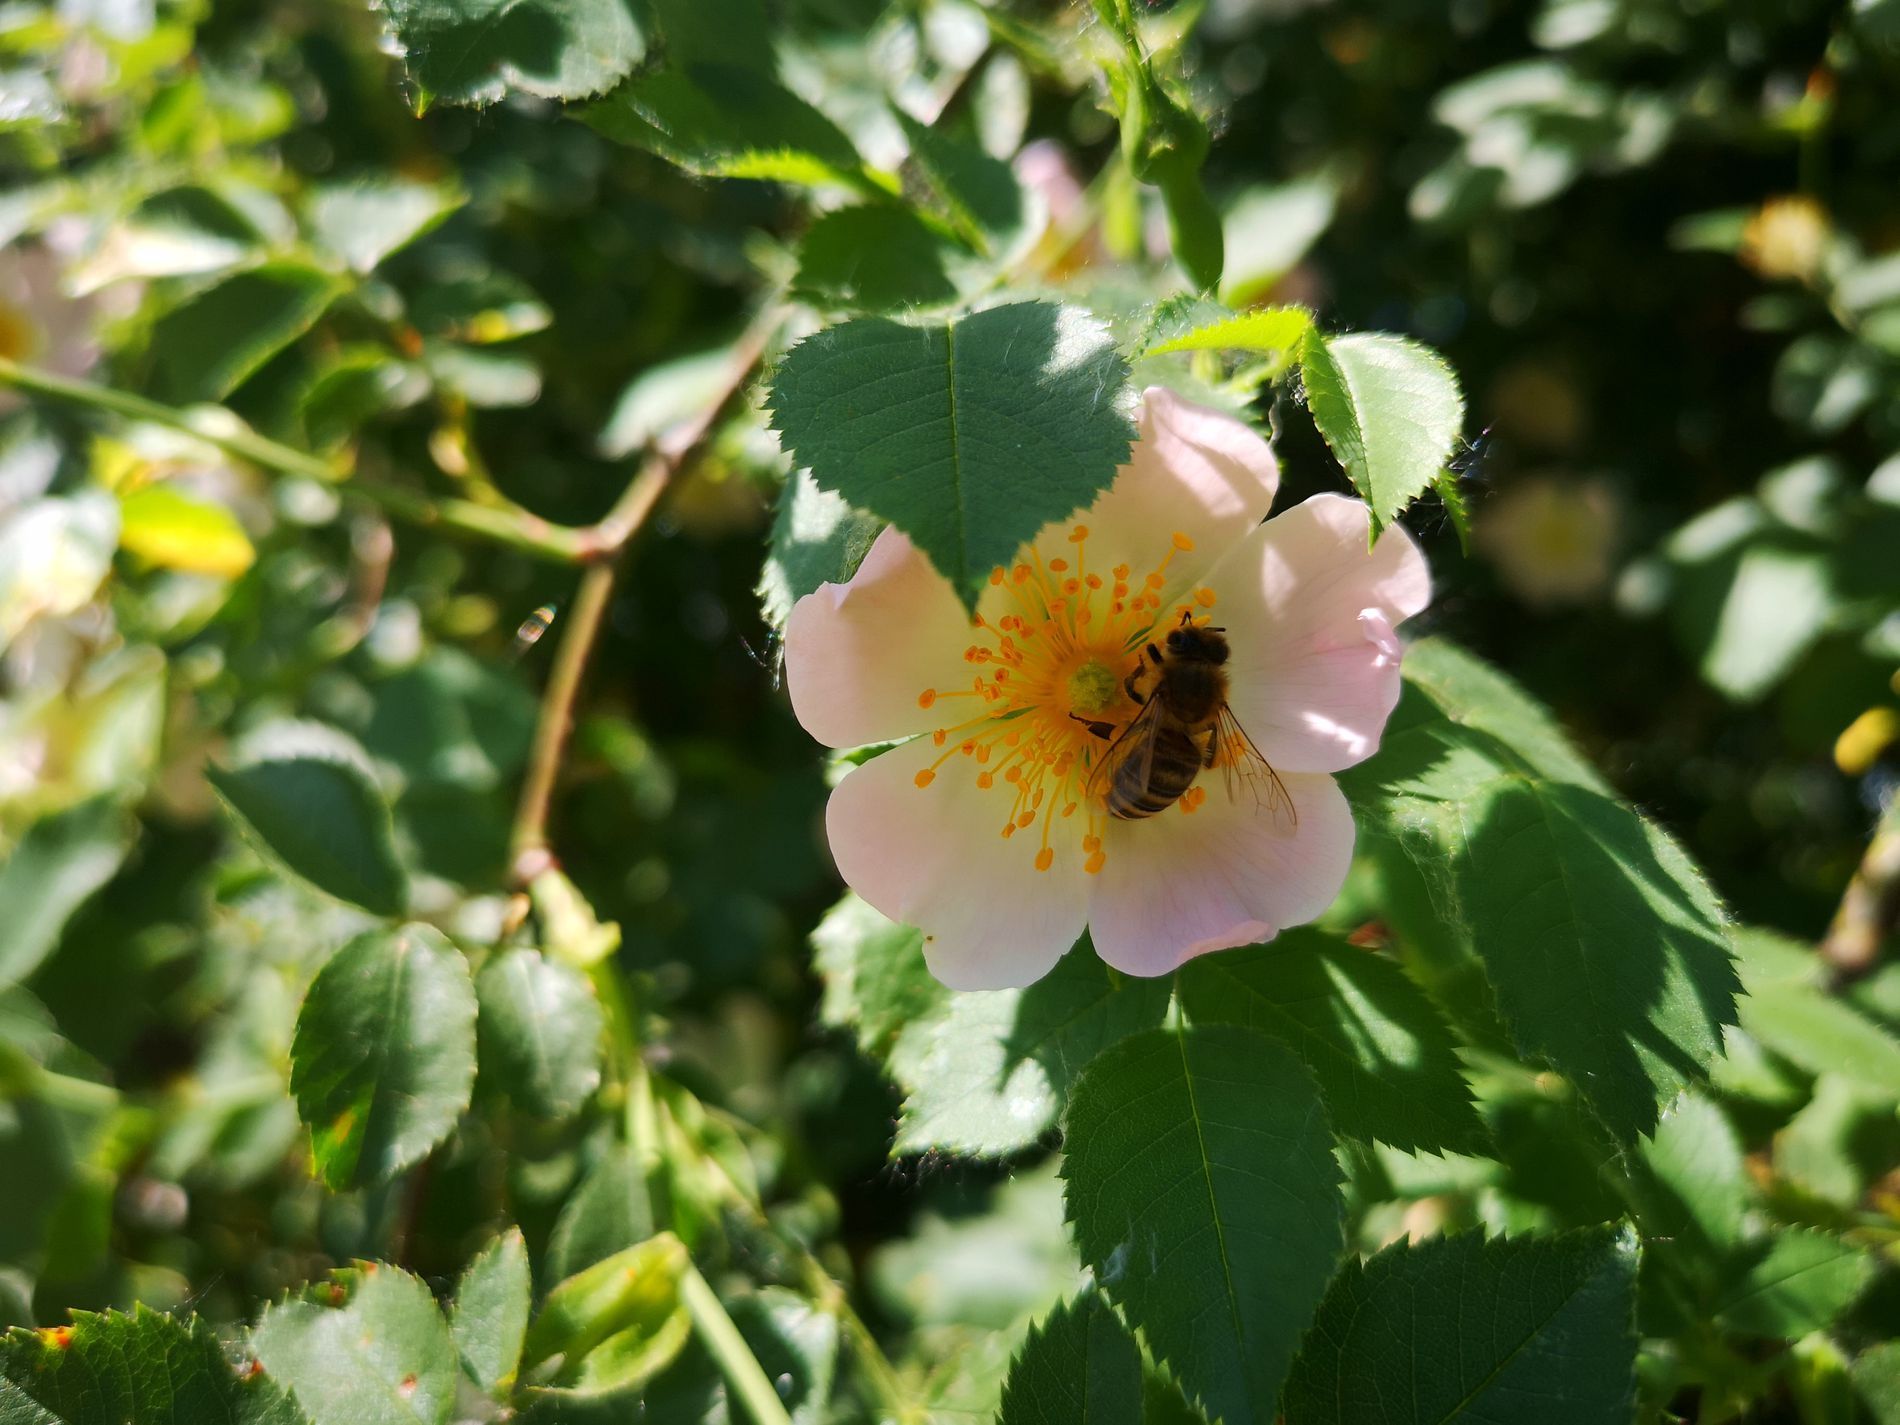
Pollination Moment
A honeybee gathers nectar from a delicate pink wildflower surrounded by fresh green leaves in daylight.
An eye-level close-up shot of a bee pollinating a flower. It's a fun and energetic vibe, with connotations of the healthiest there is in the ecosystem. Vibrant greens, soft pinks, golden pollen yellow, and bright sunlight — all of these are representative of the harmony that exists between insect and plant life.
Labels: Plant, Pollen, Animal, Apidae, Bee, Insect, Invertebrate, Flower, Petal, Anemone, Bumblebee, Honey Bee, Wasp, Daisy, Leaf, Geranium, Leaves
Camera: HUAWEI CLT-L09
Aperture: F1.8
Exposure: 1/825 sec
ISO: 50
Focal length: 5.6 mm